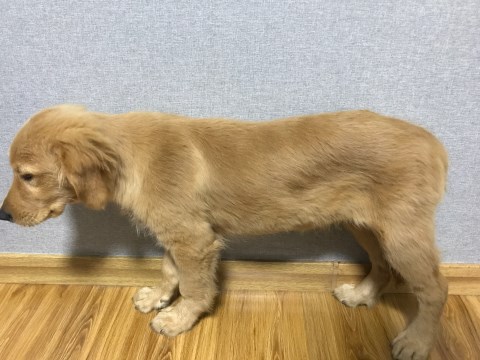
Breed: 5355-n000126-golden_retriever